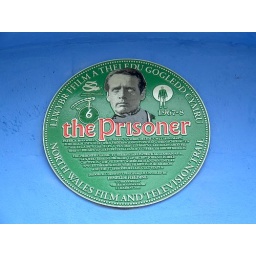
Patrick McGoohan plaque as seen on the wall of Number 6's house in the village of Portmeirion